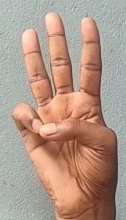
ASL sign: 6